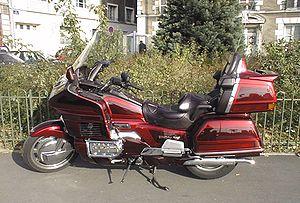
Honda Goldwing 1500